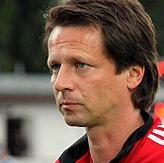
Age: 45